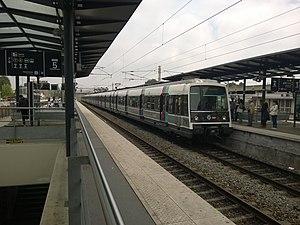
En gare d'Aulnay-sous-Bois, une unité multiple du MI 79R pour la gare du Nord à cause de la grève intermittente de 2018, parti de Mitry - Claye, département de la Seine-Saint-Denis, France.